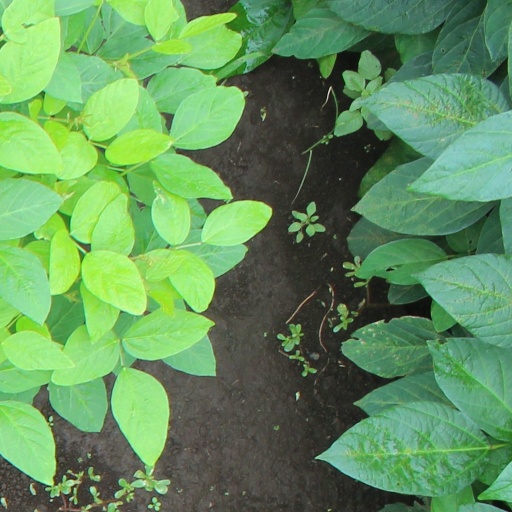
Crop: soybean